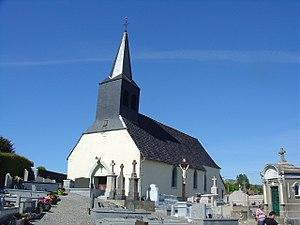
Église de Bezinghem
Bezinghem est une commune française située dans le département du Pas-de-Calais en région Hauts-de-France.